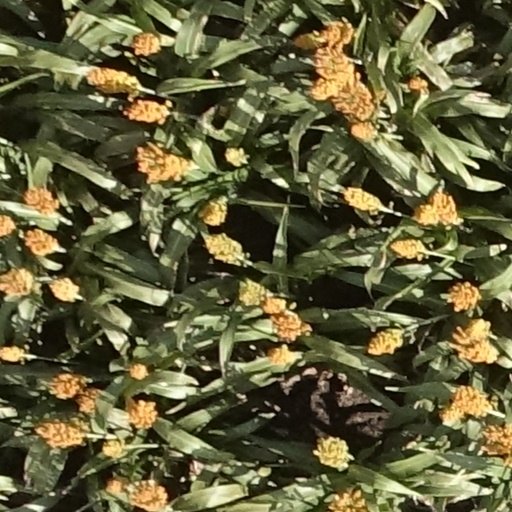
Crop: sorghum